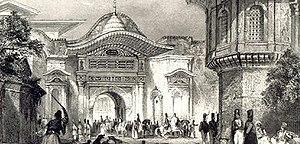
Sublime Porte est le nom français de la porte d'honneur monumentale du grand vizir à Constantinople, siège du gouvernement du sultan de l'Empire ottoman.